Cooperative Research Centre

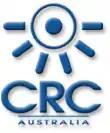
CRC Program logo

Cooperative Research Centres (CRCs) are an Australian Federal Government program involved in Australian scientific research. The CRC programme is administered by the Commonwealth Department of Industry, Science and Resources, which provides funding for projects through a series of funding rounds.